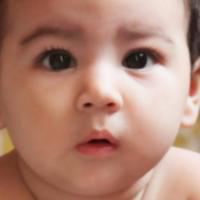
Age group: age 01-10